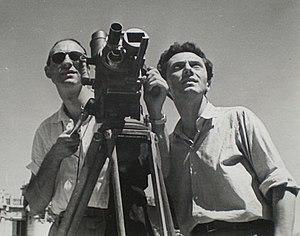
Dino Risi est un réalisateur et scénariste italien.